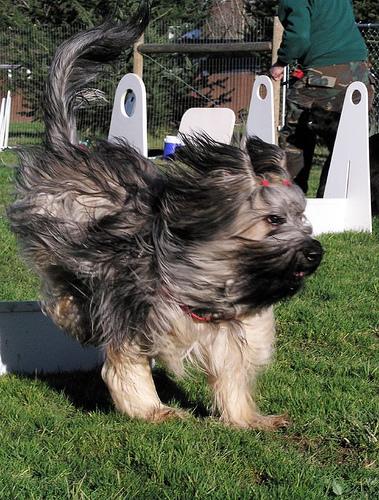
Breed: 230-n000041-briard